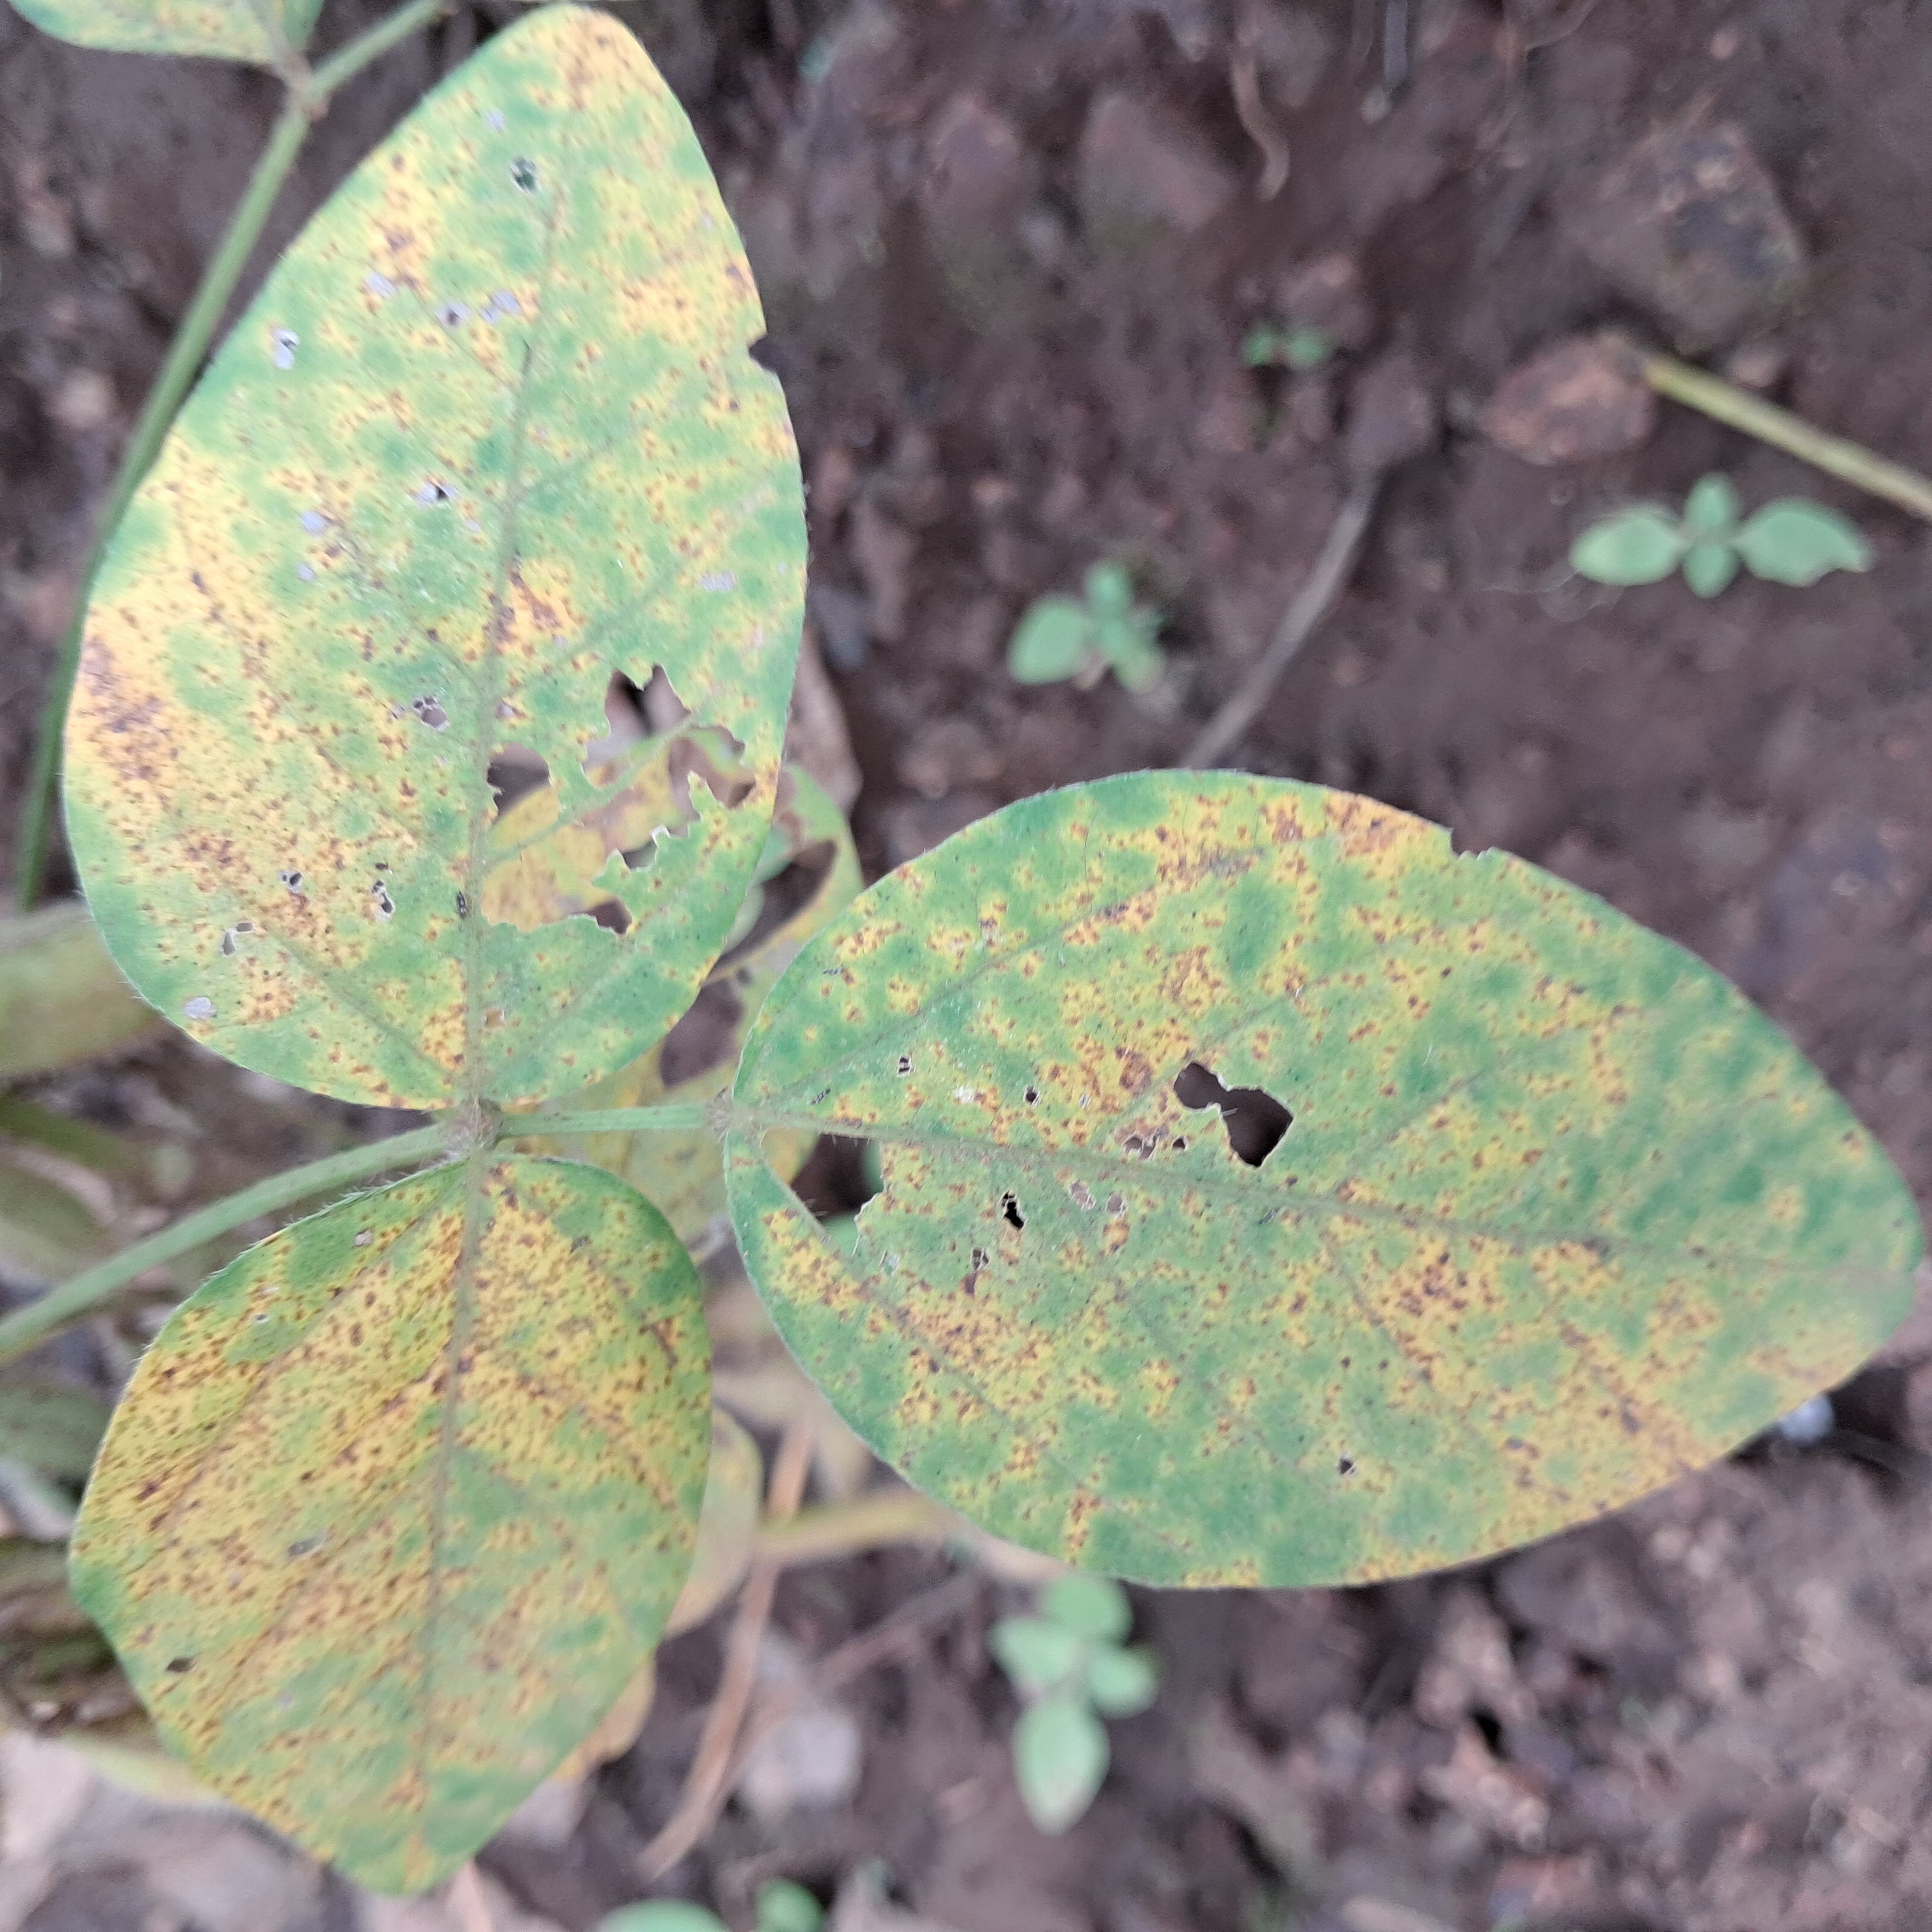
Label: Spectoria_Brown_Spot